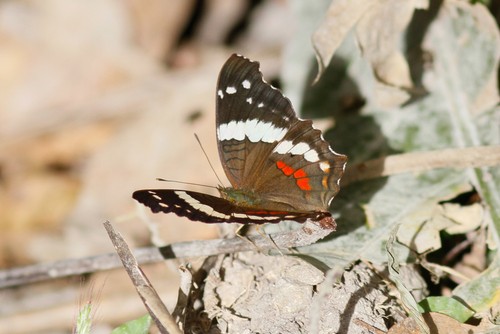
Scientific name: Anartia fatima
Common name: Banded peacock
Family: Nymphalidae
Order: Lepidoptera
Pollinator type: Primary pollinator
Habitat: Open areas and gardens
Geographic range: South America
Conservation status: Least Concern